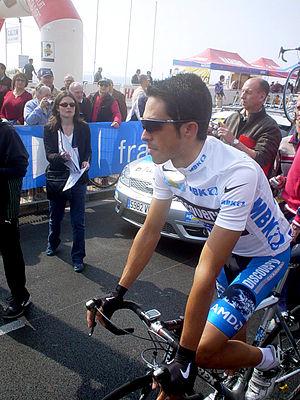
La 62ᵉ édition du Critérium du Dauphiné a lieu du 6 au 13 juin 2010. Il s'agit de la 15ᵉ épreuve du Calendrier mondial UCI 2010.